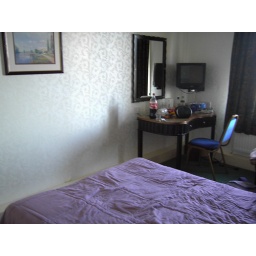
...Along with a TV and table in the other corner, with the door and en-suite behind me.